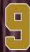
Number: 9